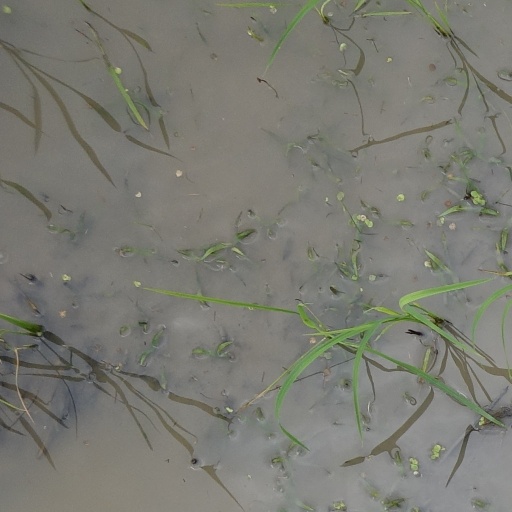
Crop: rice